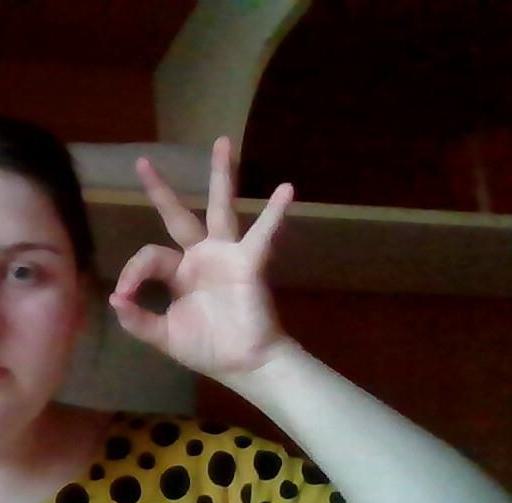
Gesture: ok